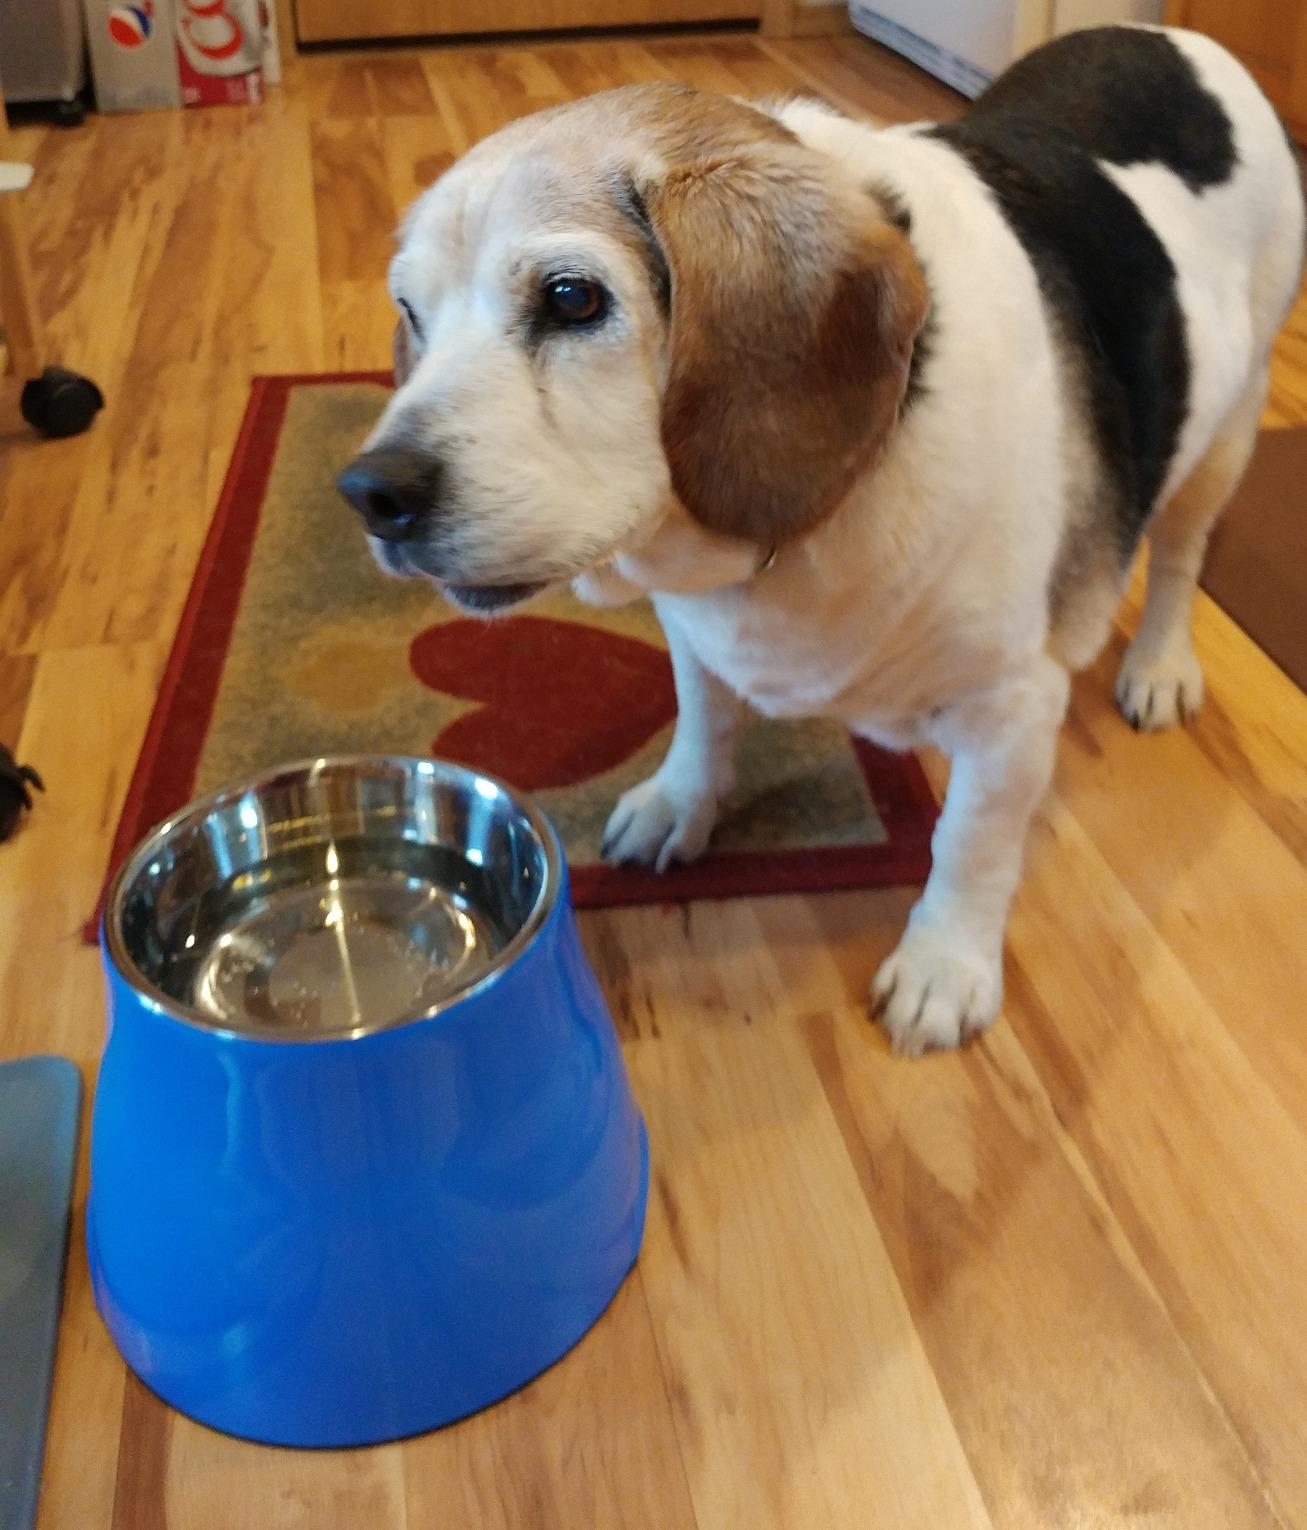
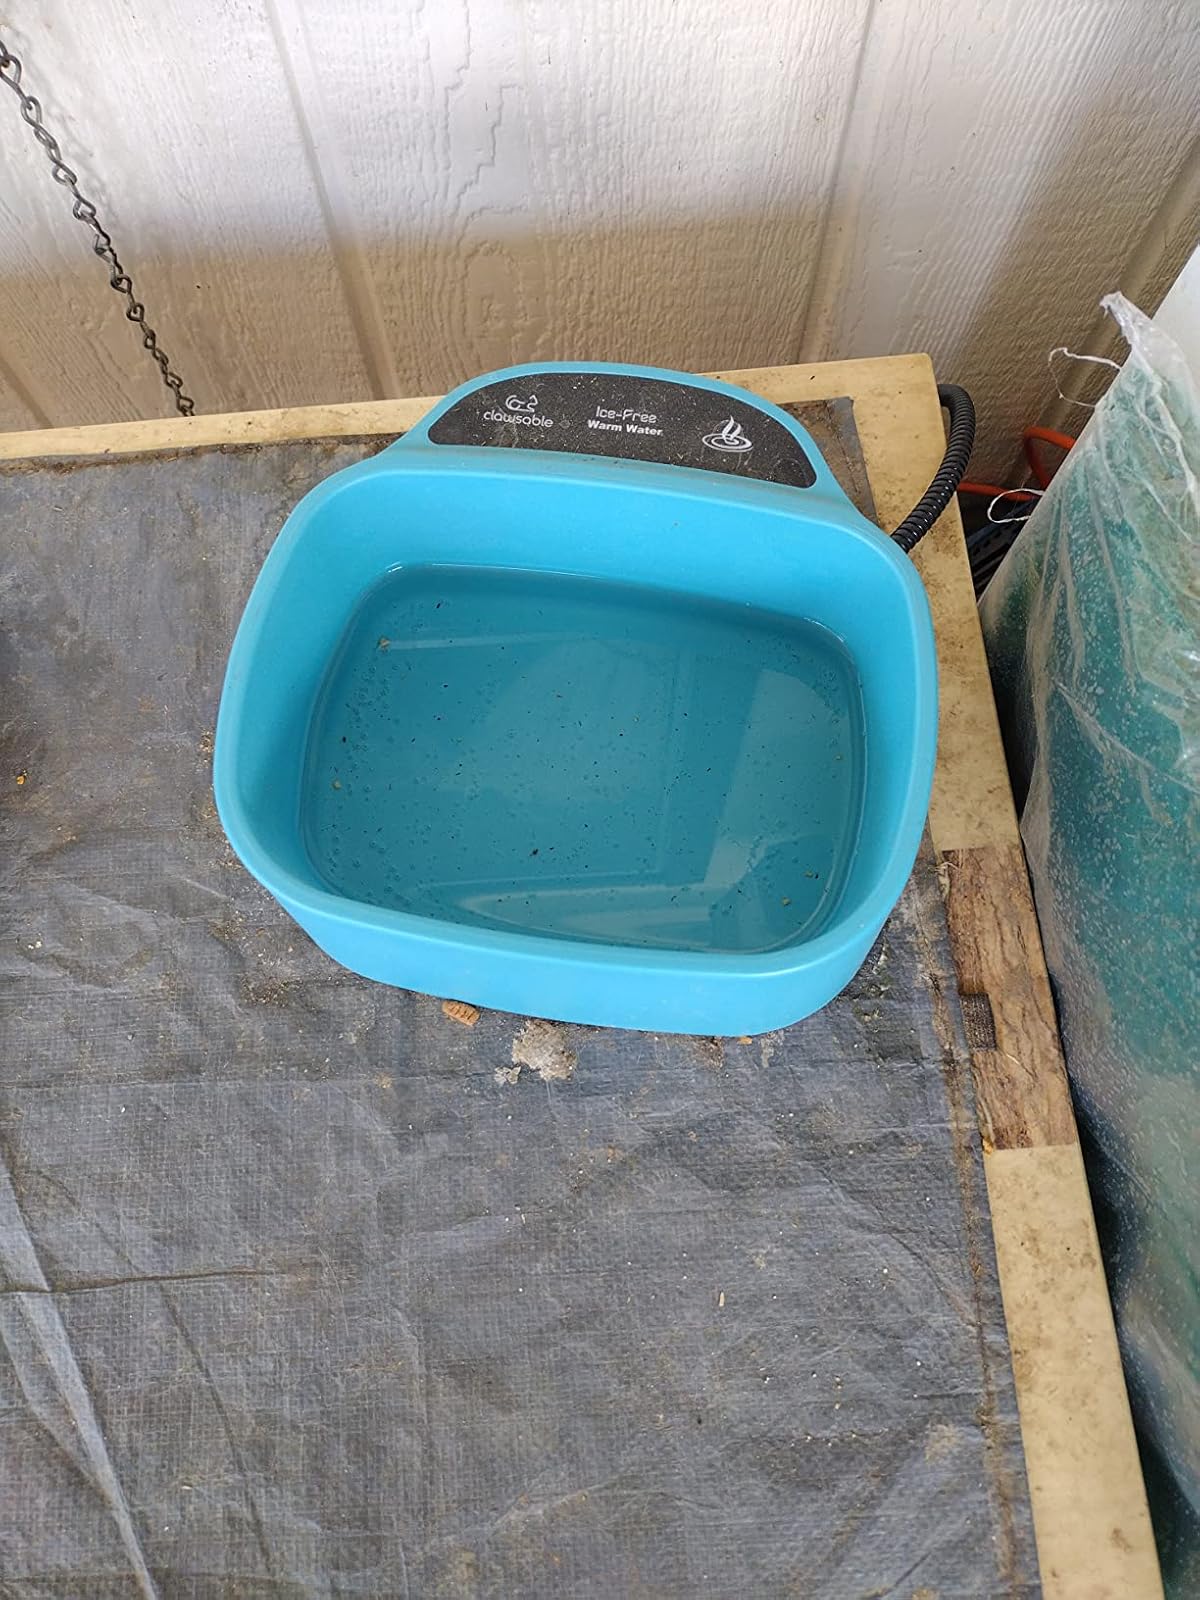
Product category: items_bowl
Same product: no